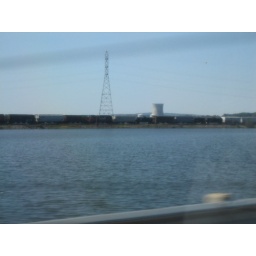
train with nuclear power plant in the distance